Reichsbund jüdischer Frontsoldaten

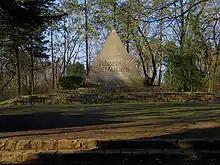
Memorial at the Jüdischer Friedhof Köln-Bocklemünd

An RJF leaflet, published in 1920.